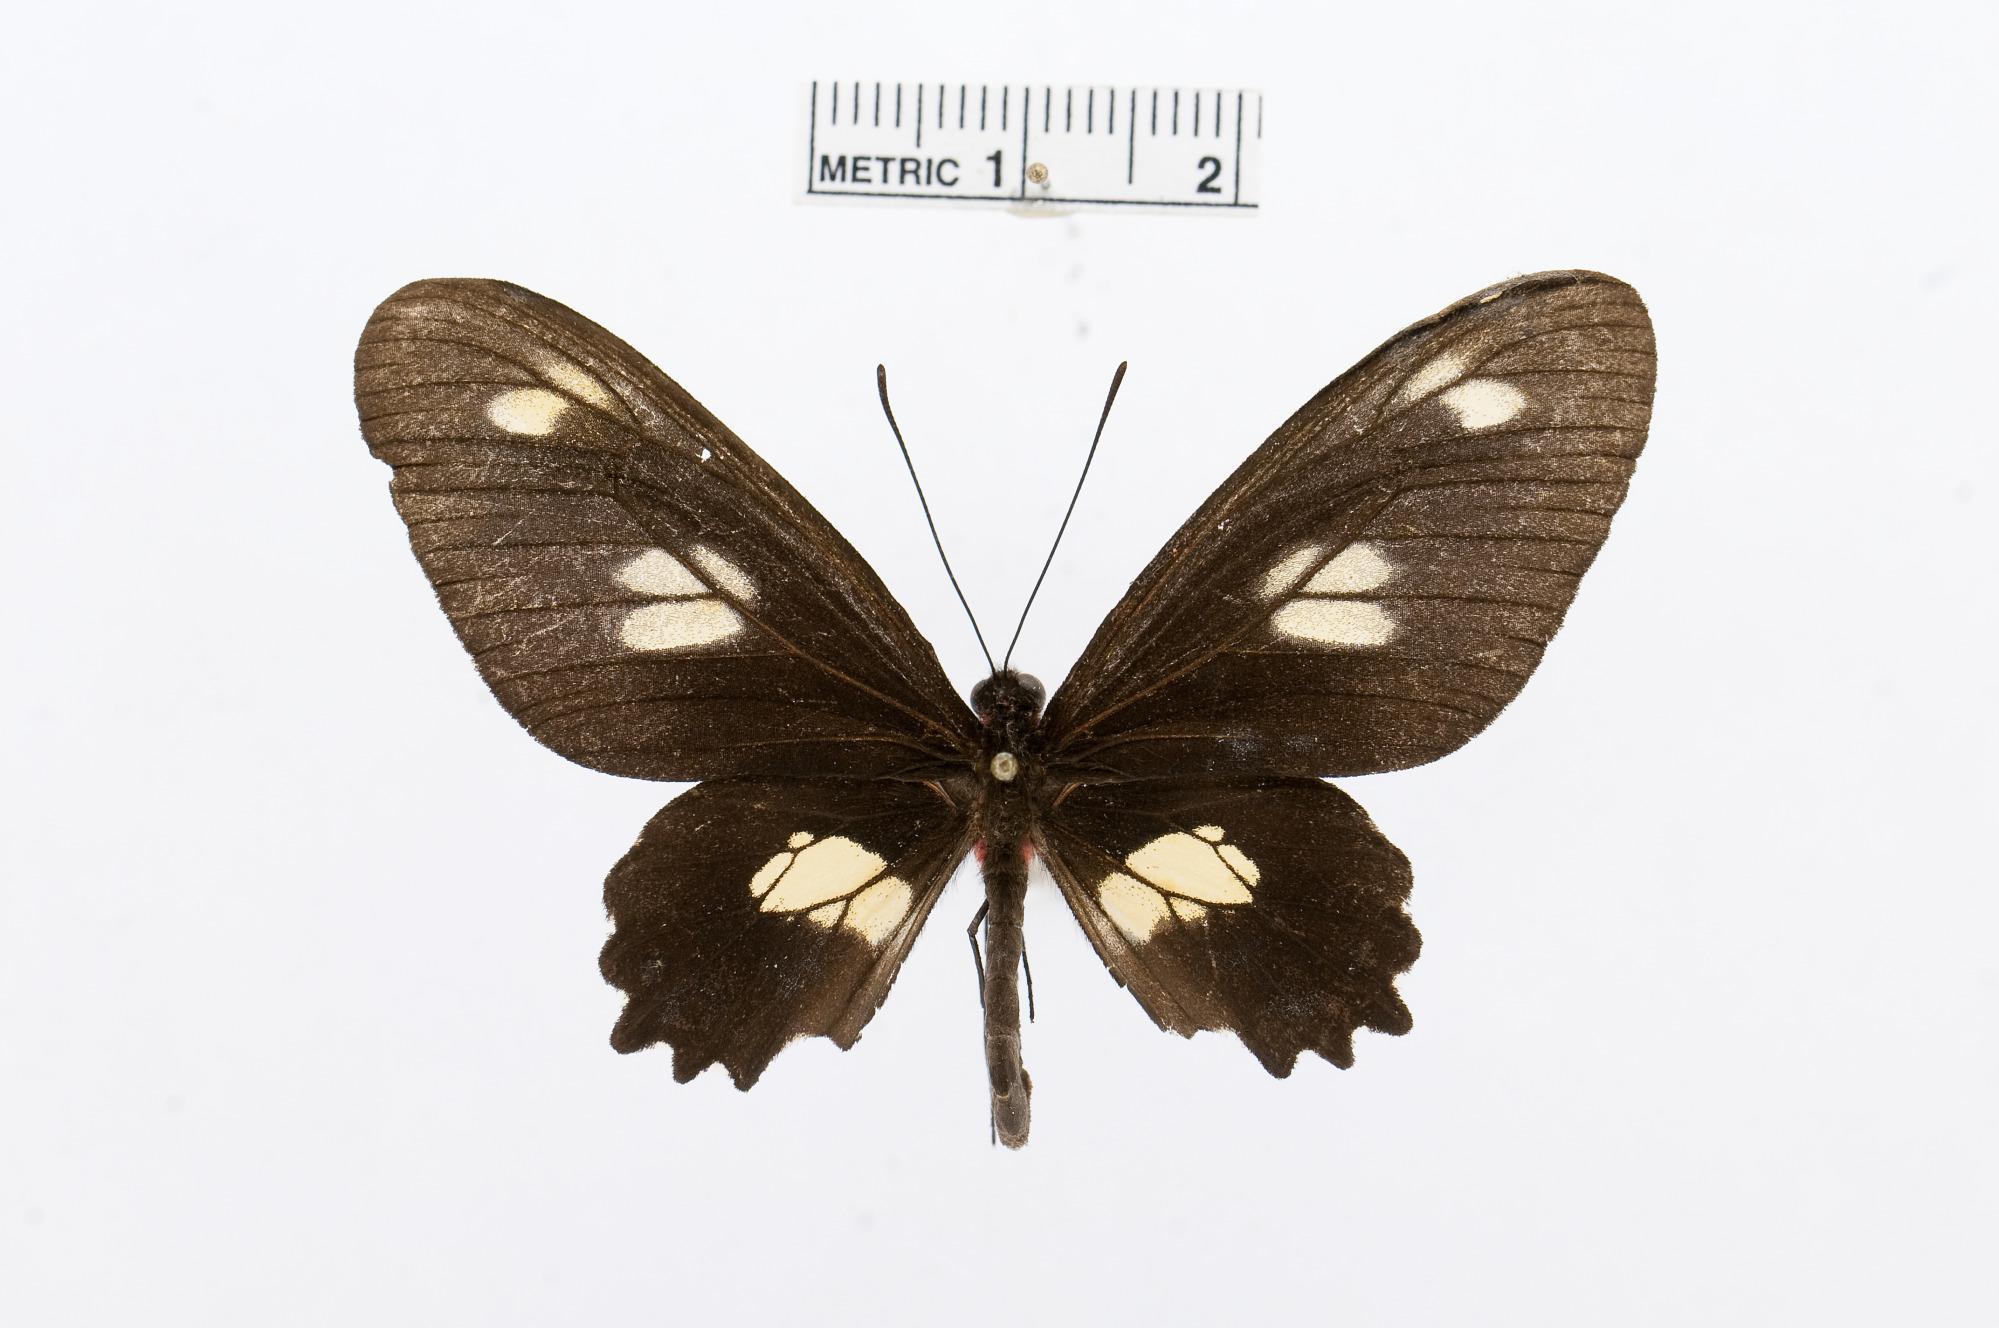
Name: Parides chabrias
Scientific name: Parides chabrias
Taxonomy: Animalia, Arthropoda, Insecta, Lepidoptera, Papilionidae, Papilioninae